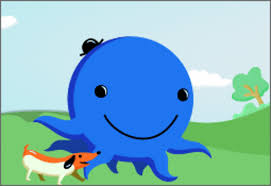
Portrait style: Cartoon Portrait